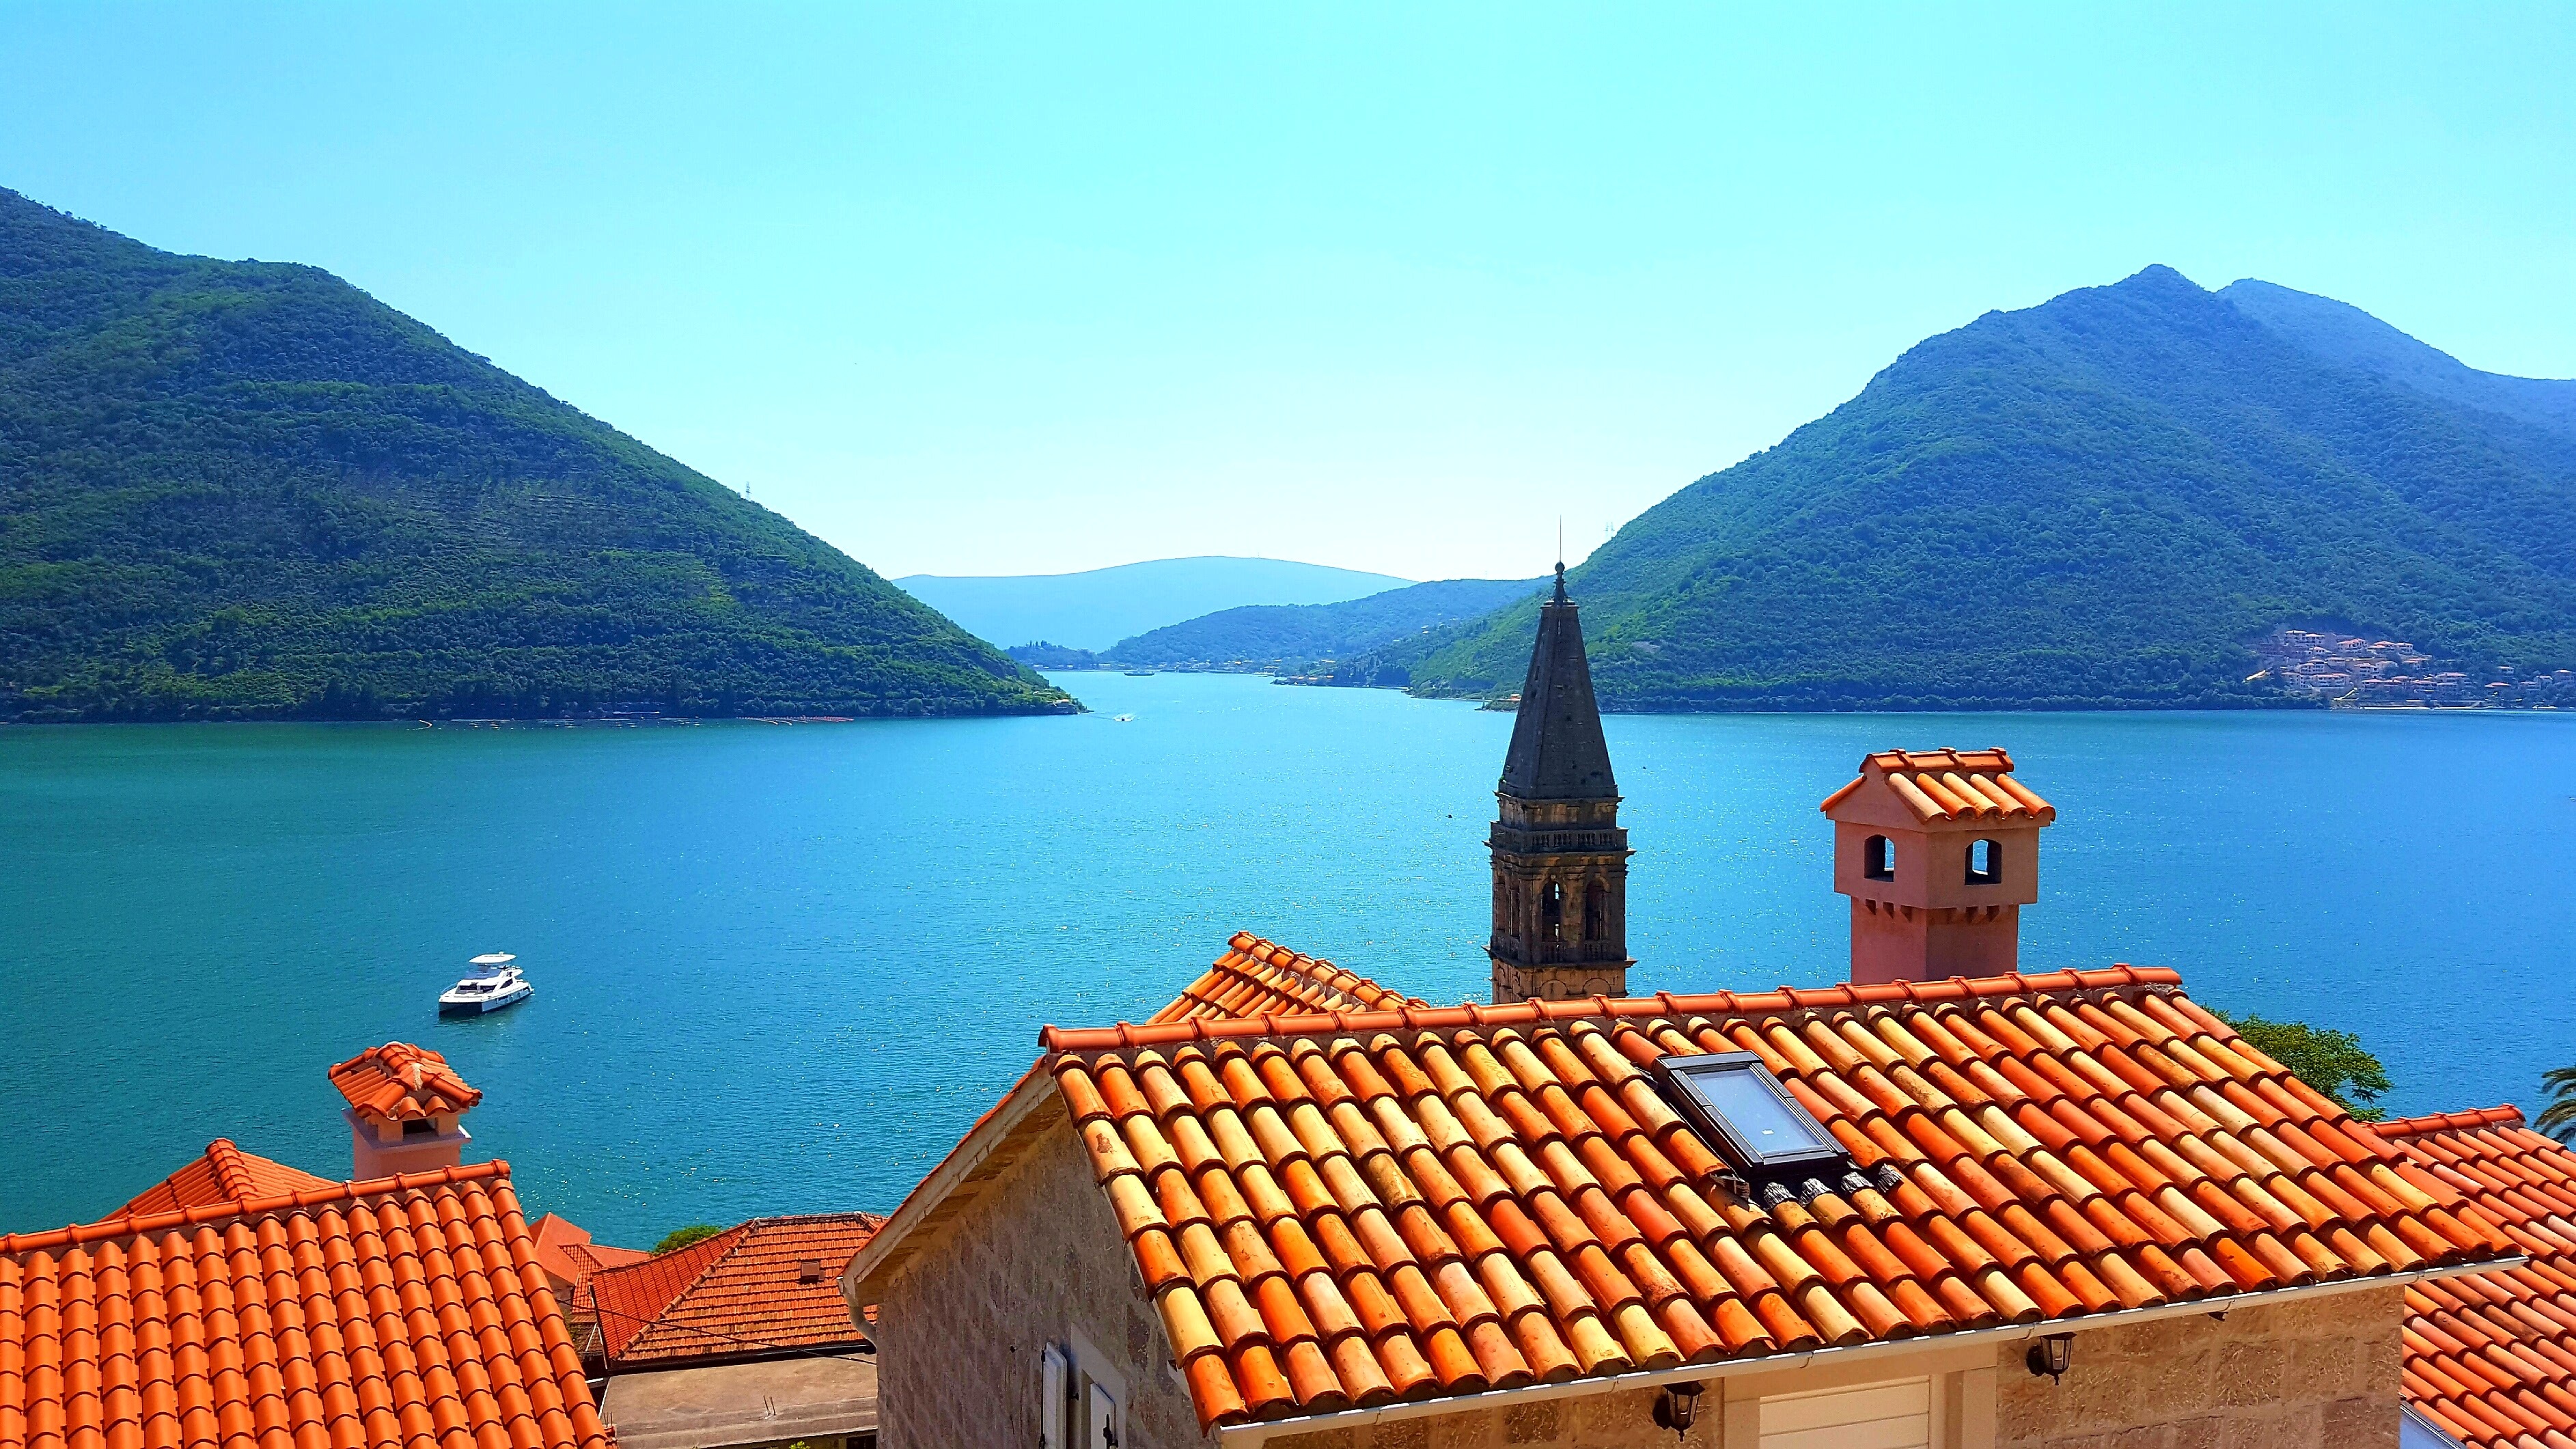
sea, coast, ocean, mountain, lake, mountain range, vacation, bay, fjord, tourism